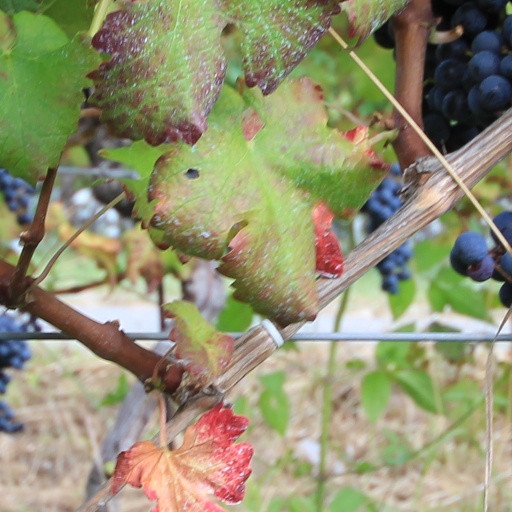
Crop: grape